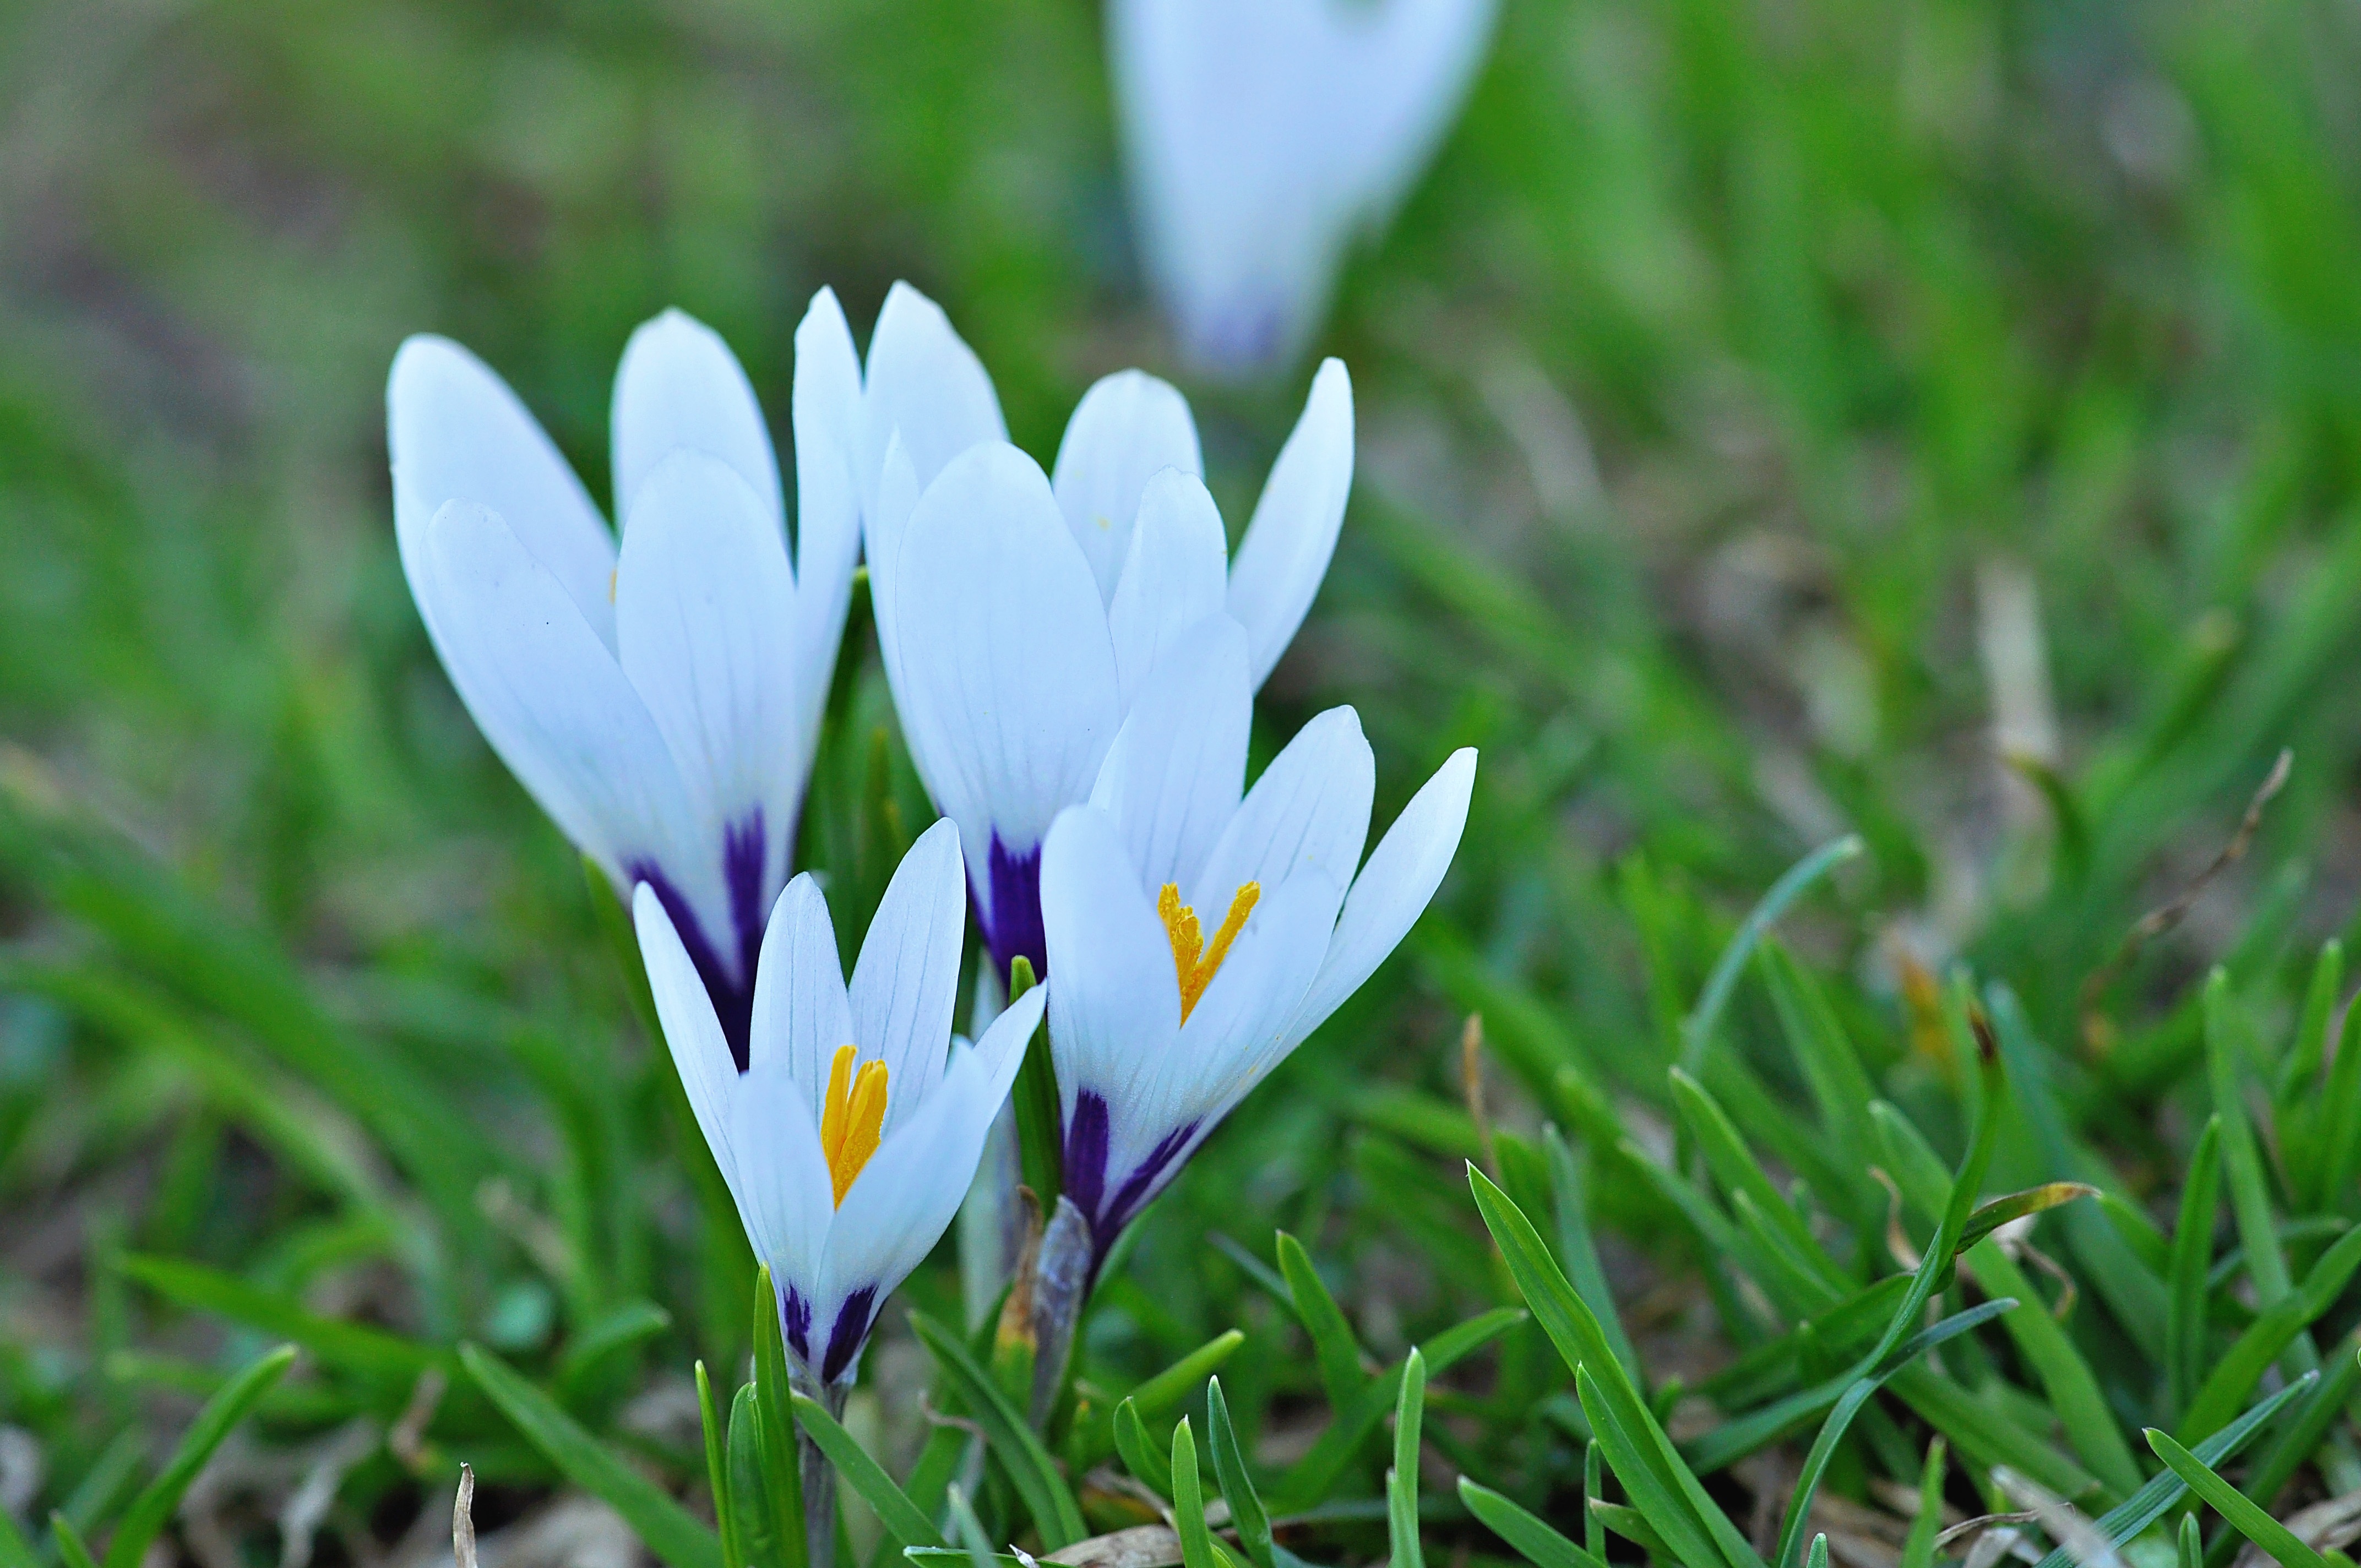
nature, grass, plant, white, meadow, flower, petal, spring, botany, close, flora, wildflower, flowers, wildflowers, crocus, spring flowers, early bloomer, macro photography, flowering plant, signs of spring, land plant, iris family